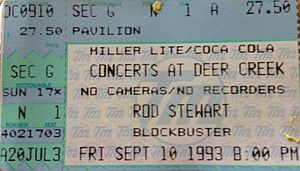
Rod Stewart / 1982- 2001
Rod Stewart koncert billet, 1993
Roderick David Stewart er en skotsk/engelsk sanger, som er født og opvokset i London. Han opfatter sig selv som skotsk på grund af at hans far var fra Skotland. Han var medlem af grupperne The Jeff Beck Group og The Faces før han gik solo. Han er gift med den tidligere model Penny Lancaster.